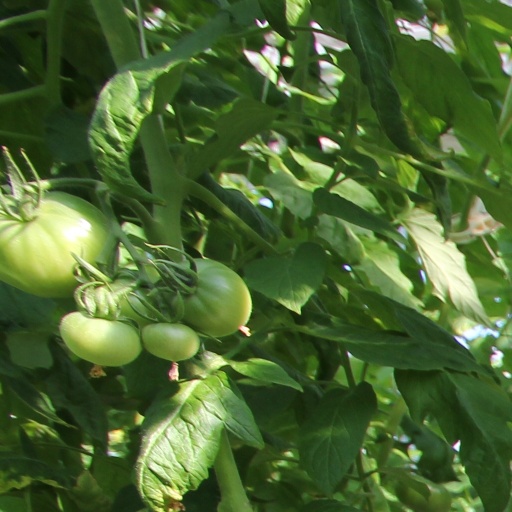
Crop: tomato